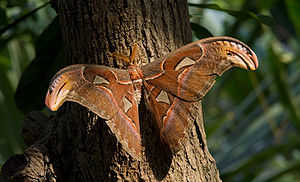
Atlasspinder
Atlasspinder
Atlasspinder er en sommerfugl som tilhører familien natpåfugleøjer. Den har en forholdsvis lille krop, men store vinger og et vingefang på op til 30 cm. Den har det største vingeareal blandt de kendte sommerfuglarter. Atlasspinderen forekommer i skove i Sydøstasien. Den formerer sig forholdsvis let i fangenskab og der foregår en del opdræt af den. I Indien foregår der også noget silkeproduktion baseret på denne art.